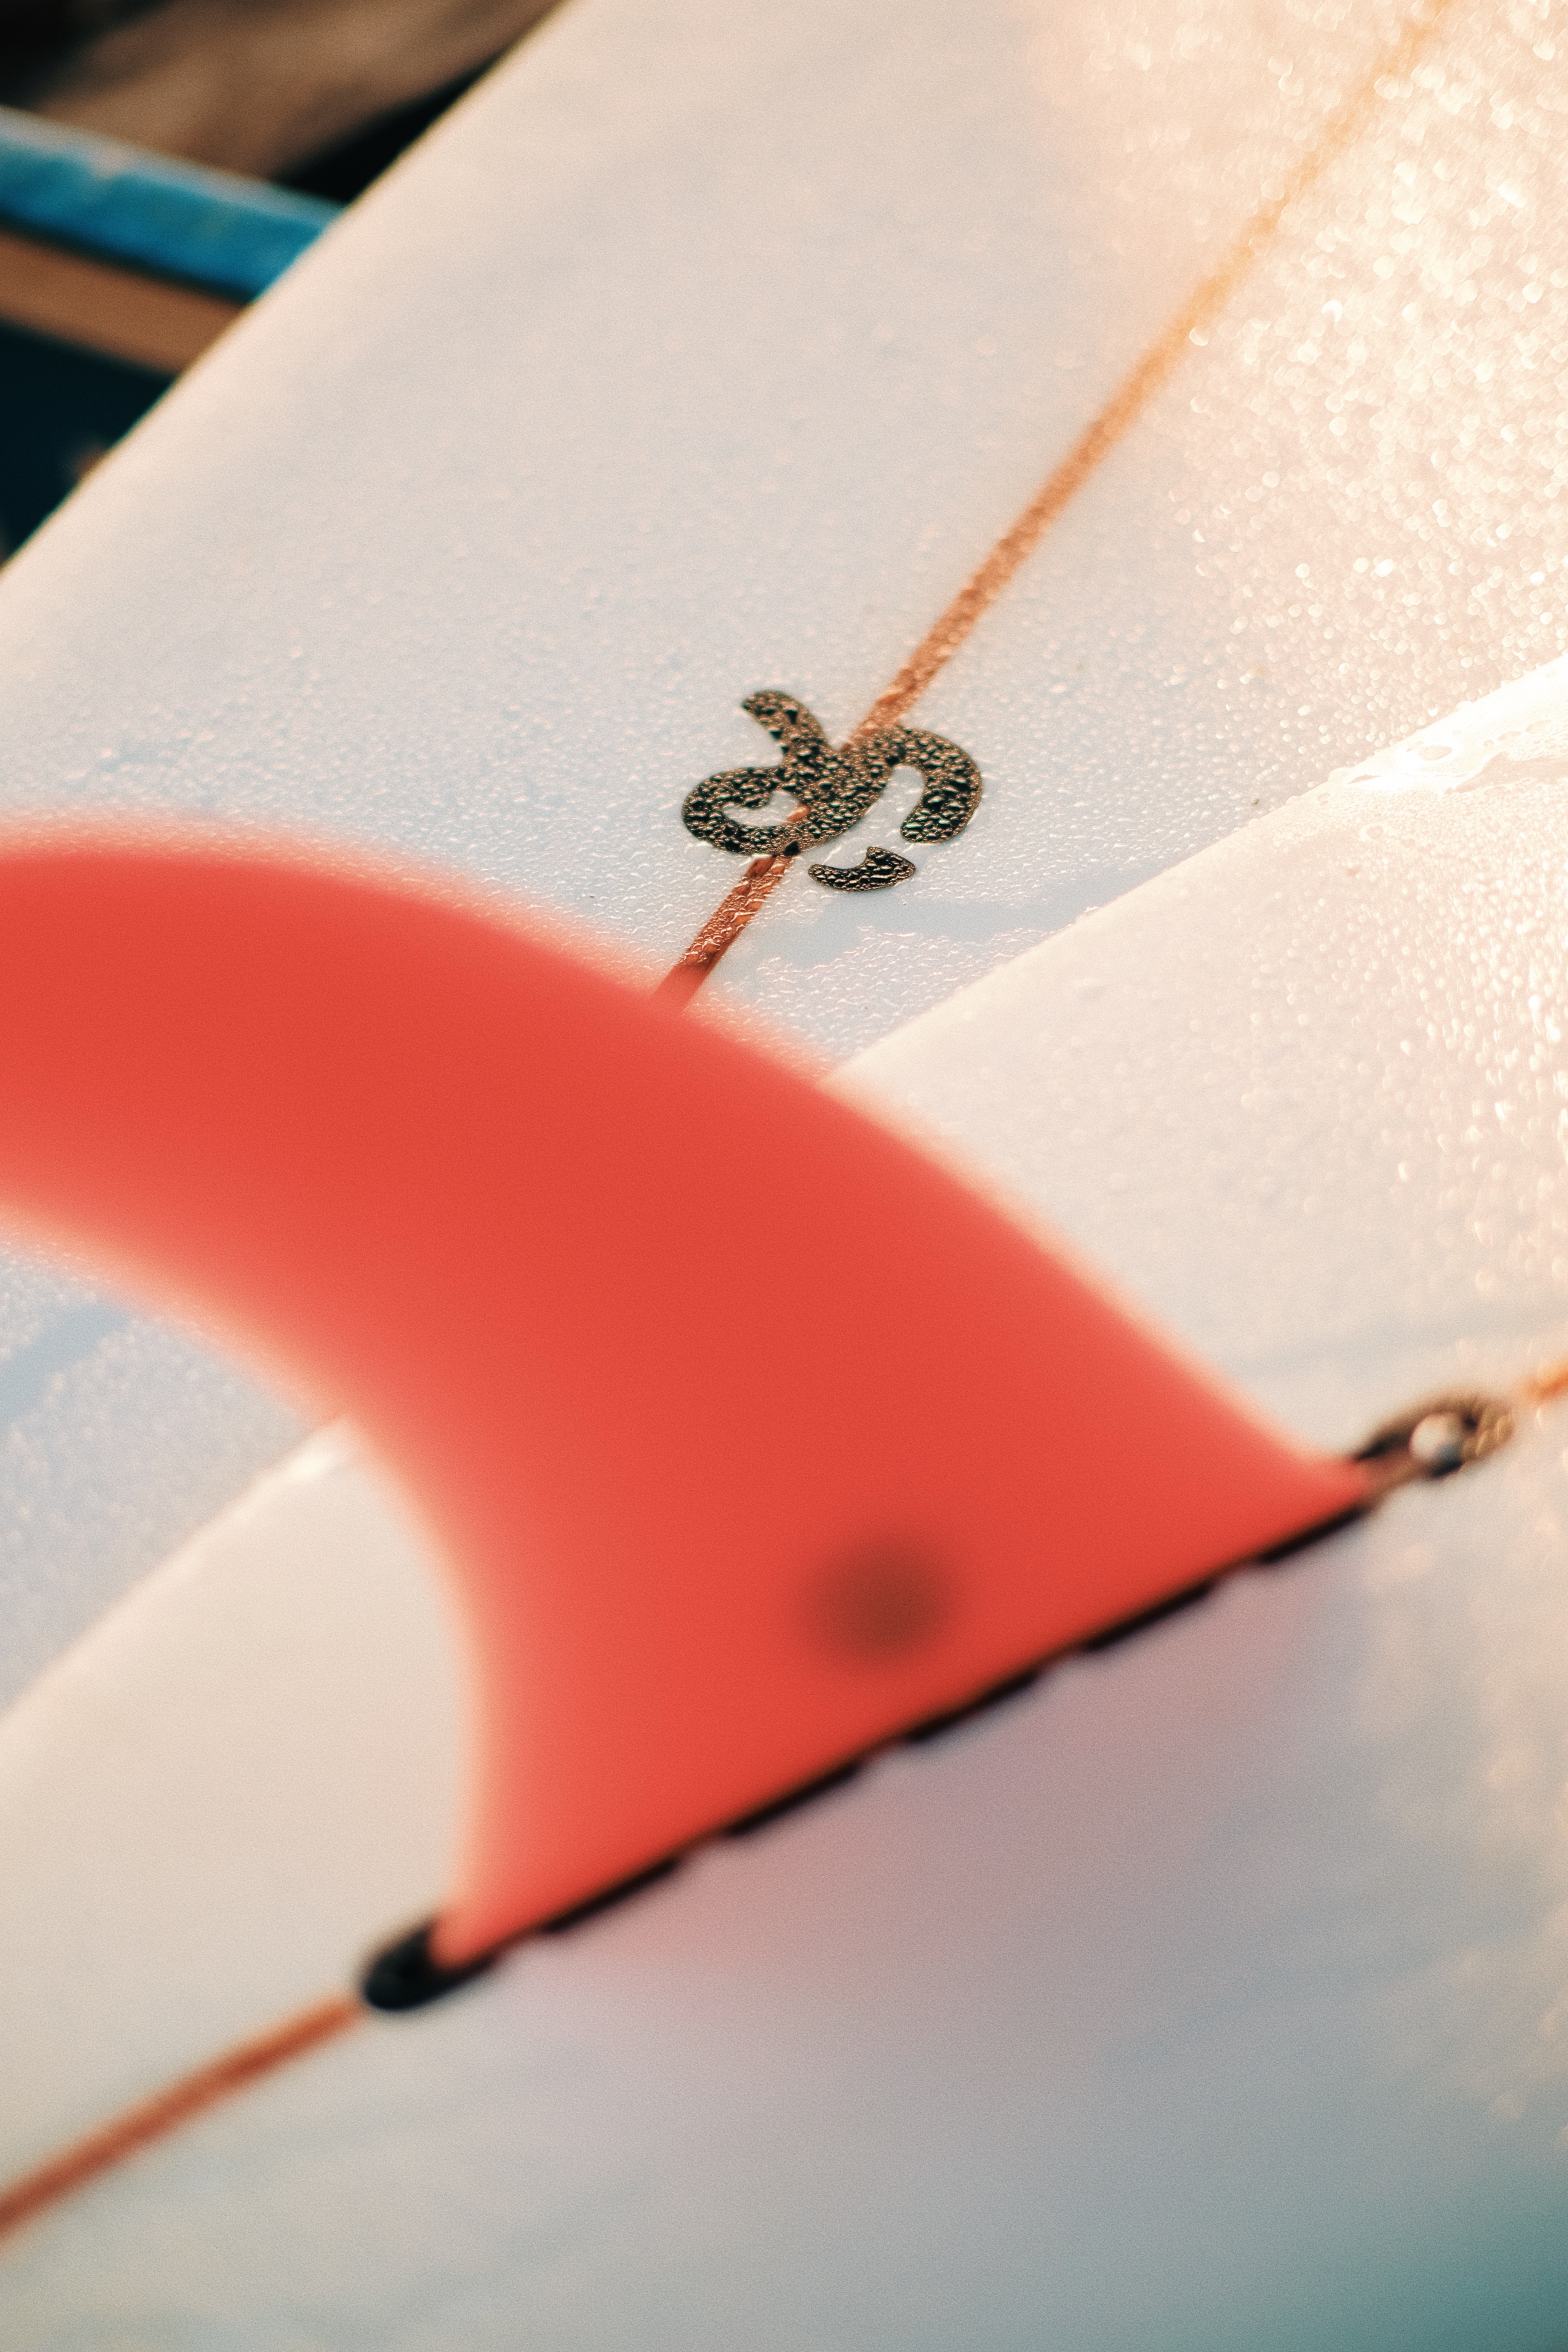
art, orange, close up, peach, fashion accessory, carmine, pest, macro photography, magenta, wood, insect, jewellery, font, coquelicot, gloss, stain, embellishment